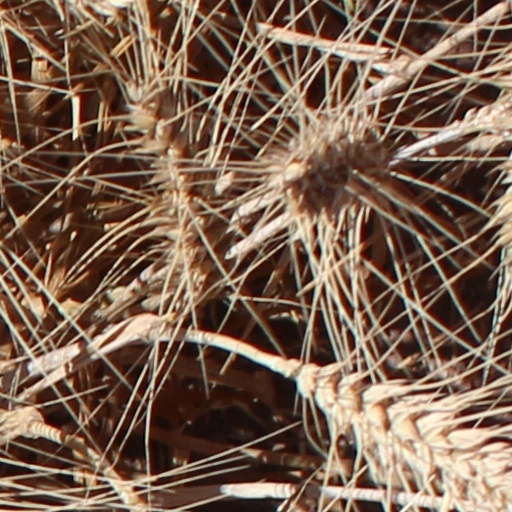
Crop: wheat